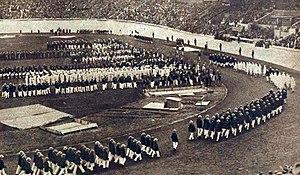
Ouverture des JO de 1928.